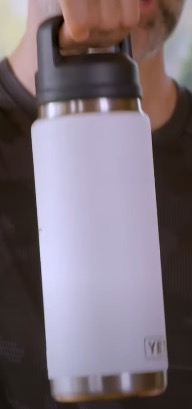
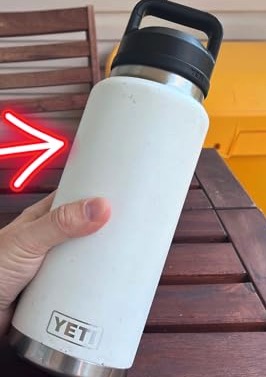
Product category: misc
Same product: yes